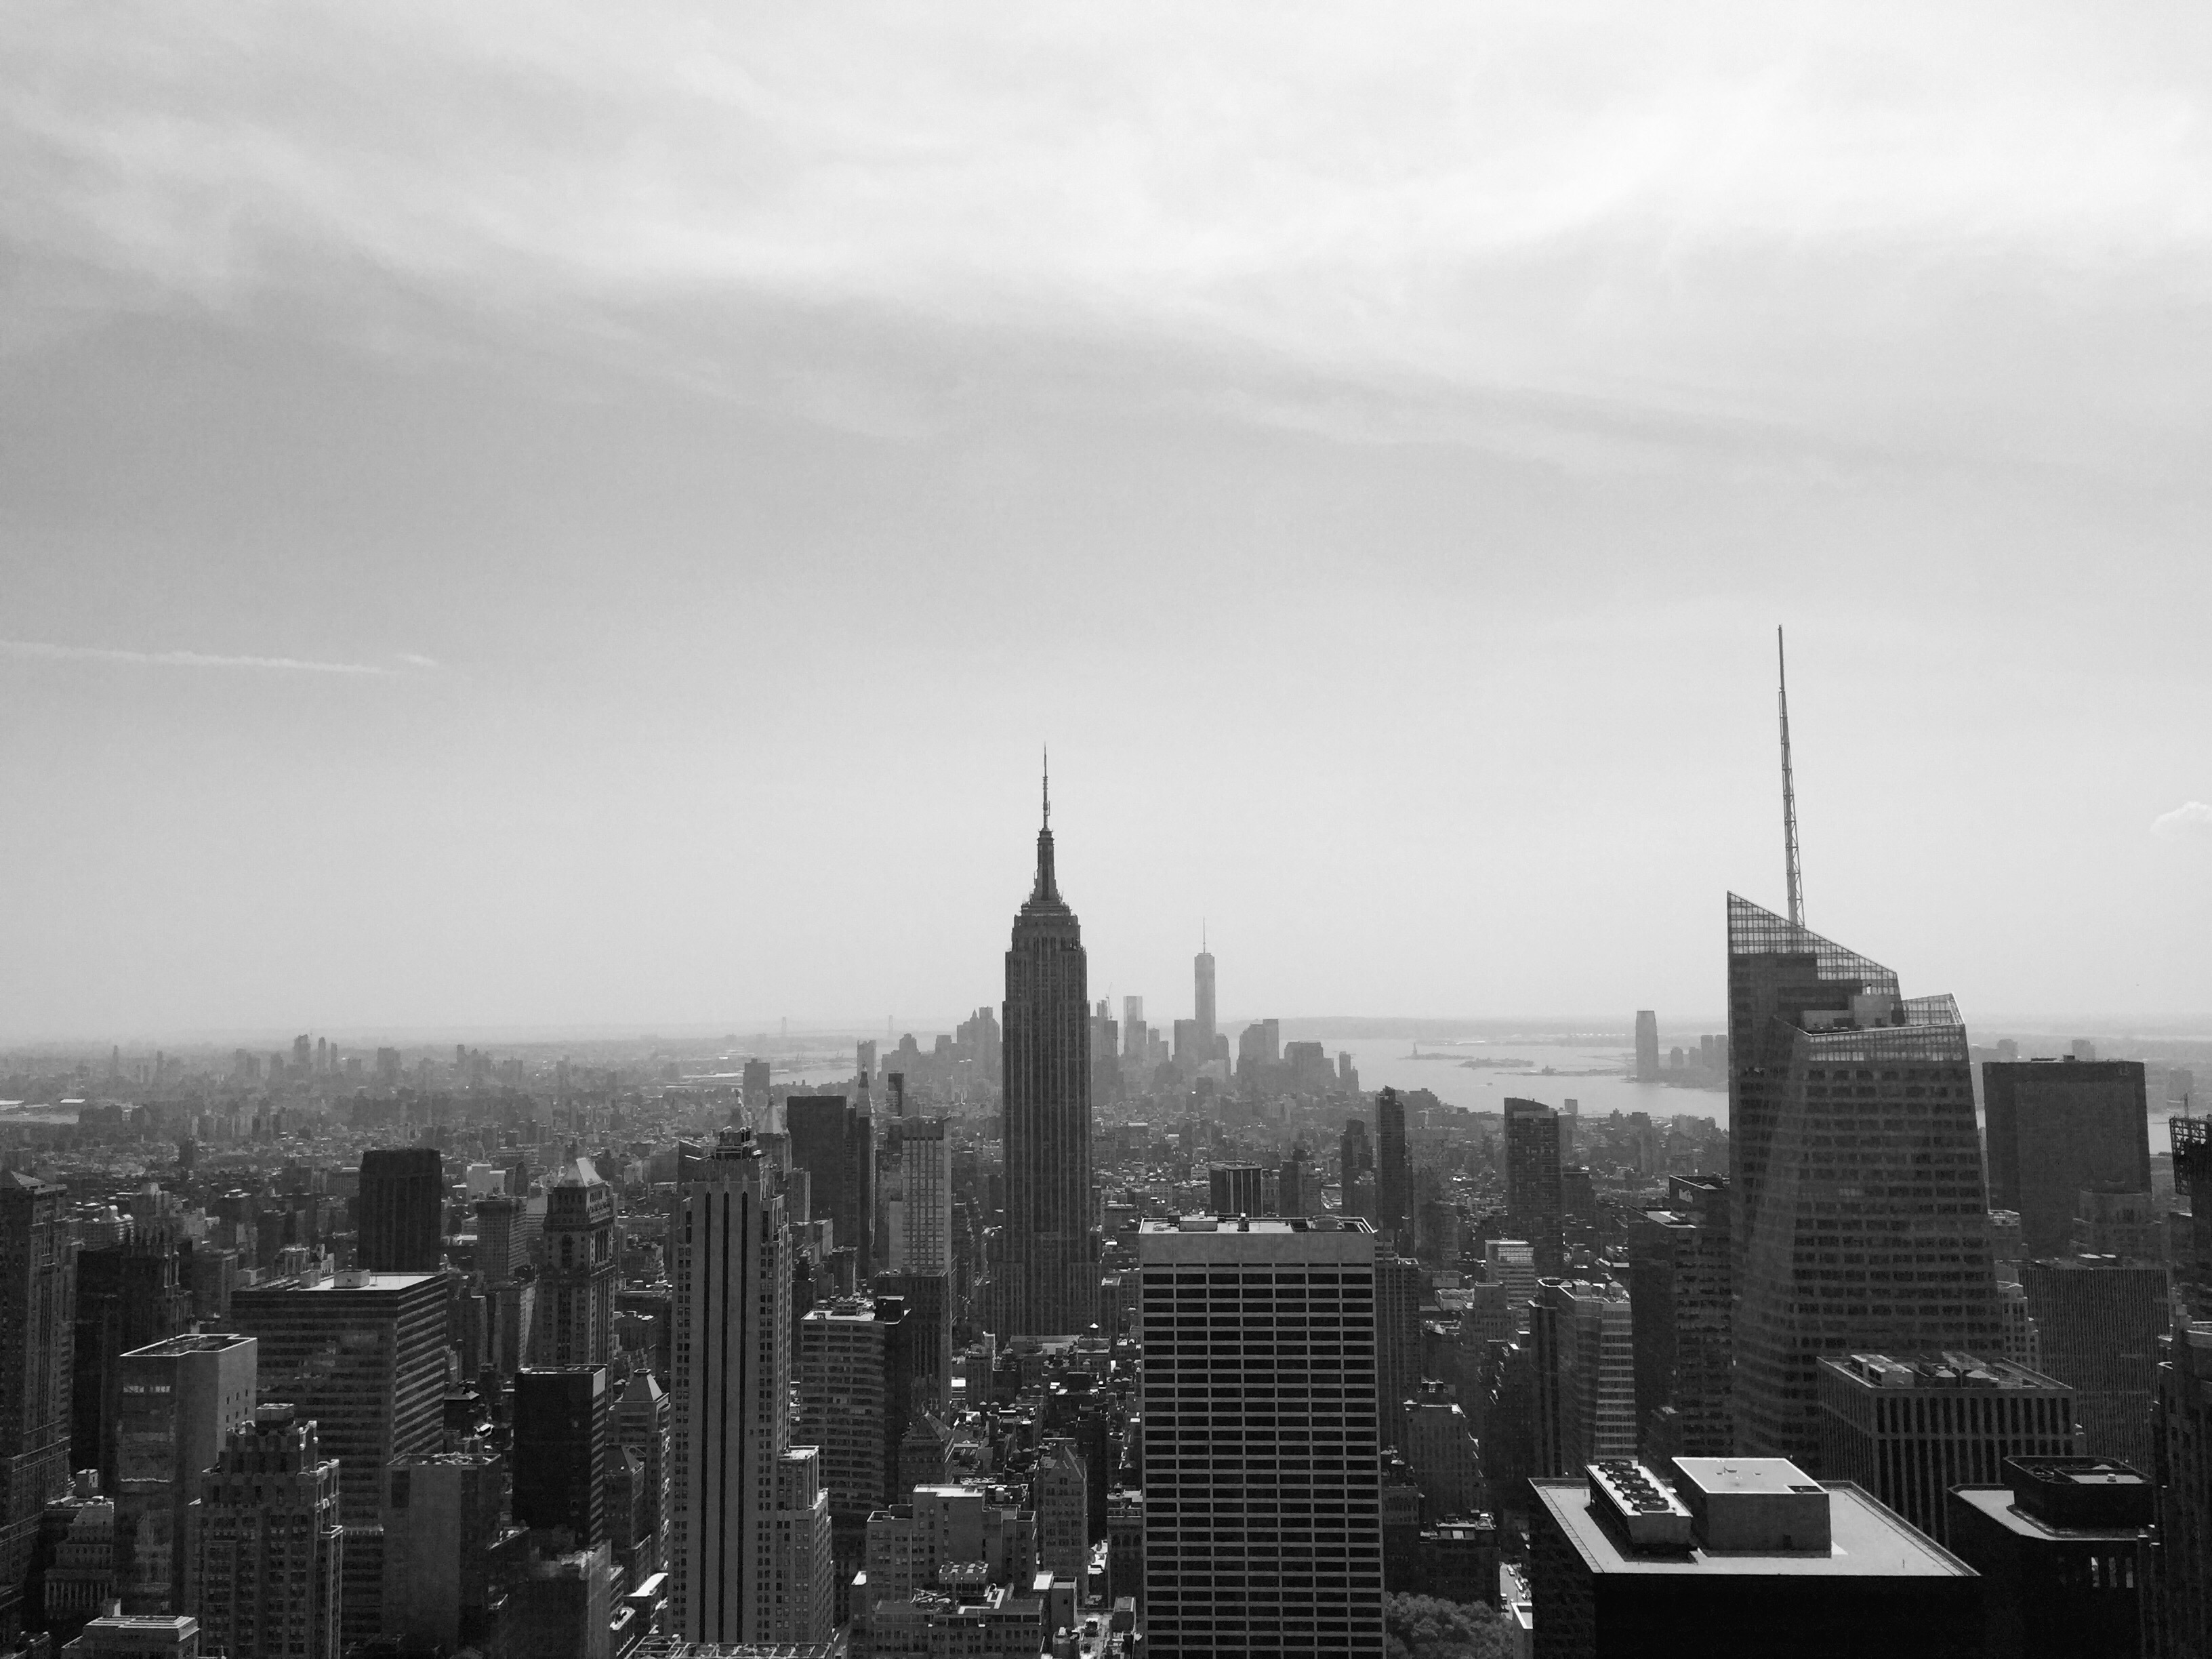
horizon, black and white, skyline, photography, city, skyscraper, cityscape, downtown, dusk, haze, monochrome, tower block, metropolis, urban area, monochrome photography, atmospheric phenomenon, human settlement, atmosphere of earth, metropolitan area